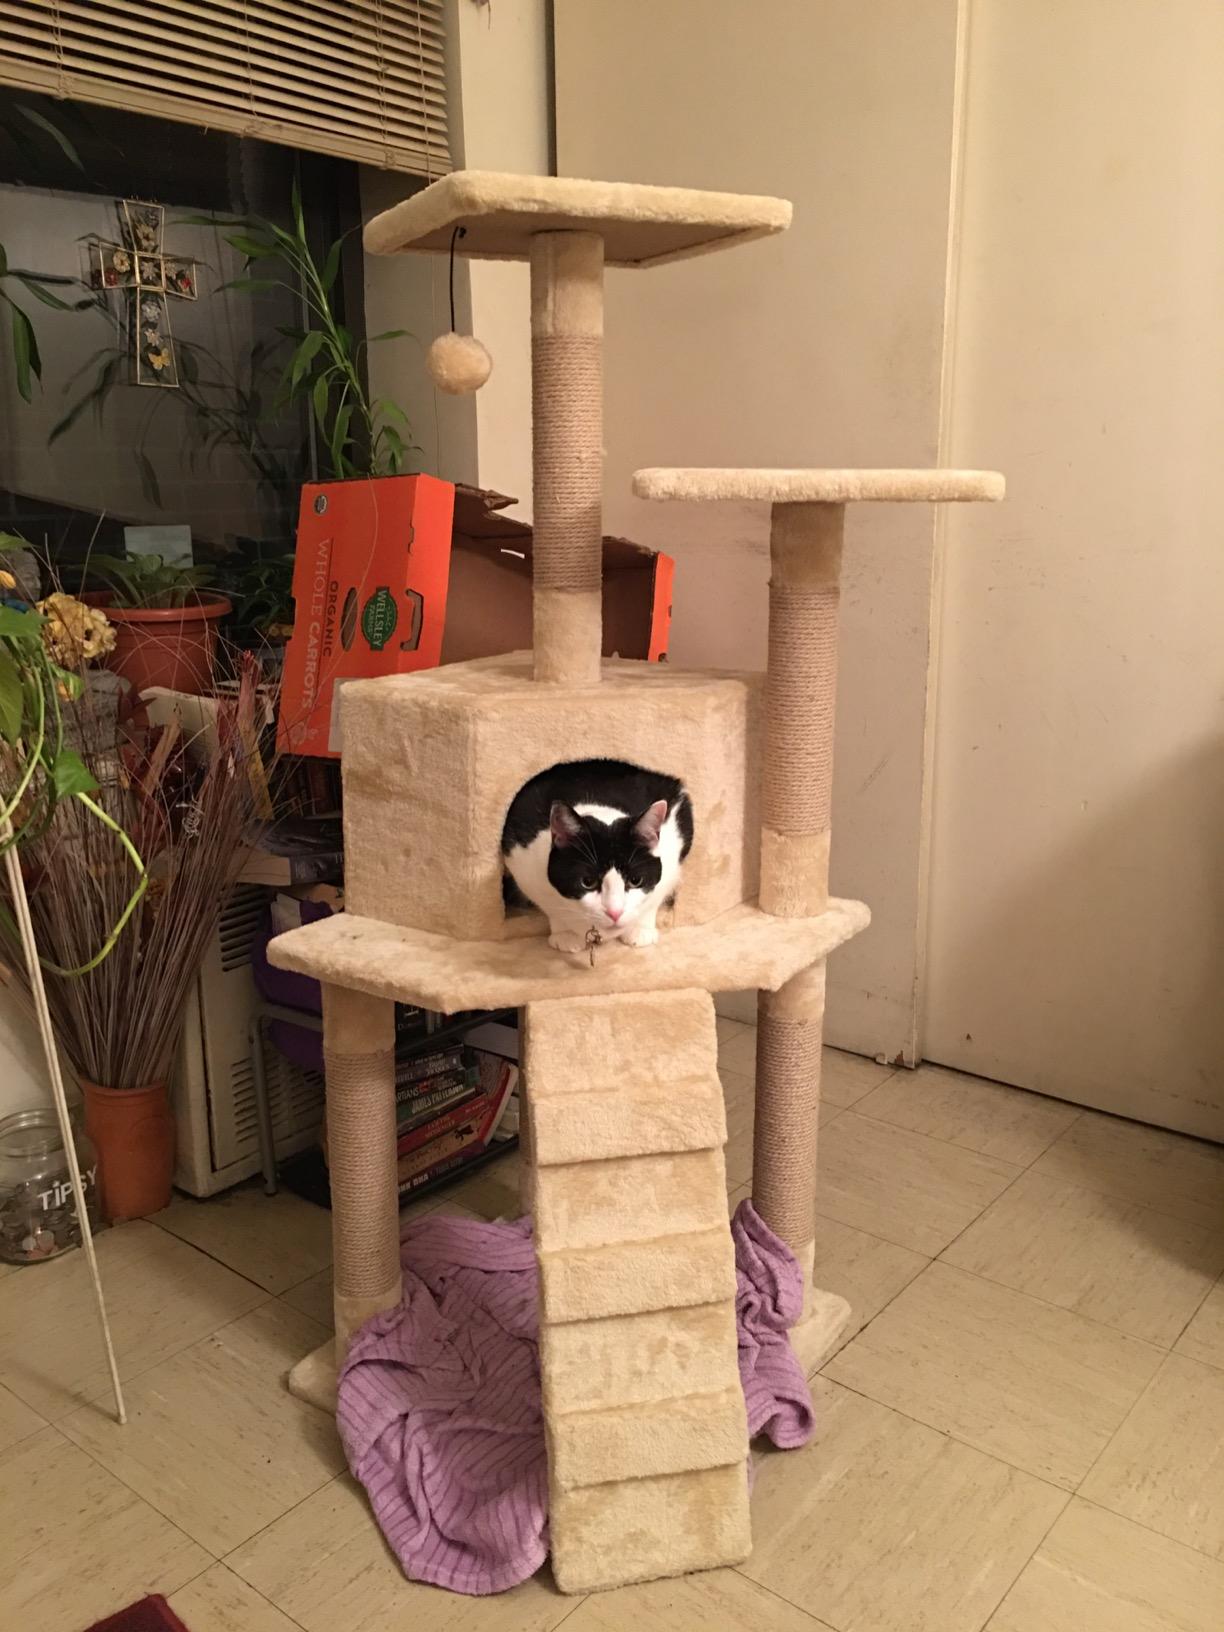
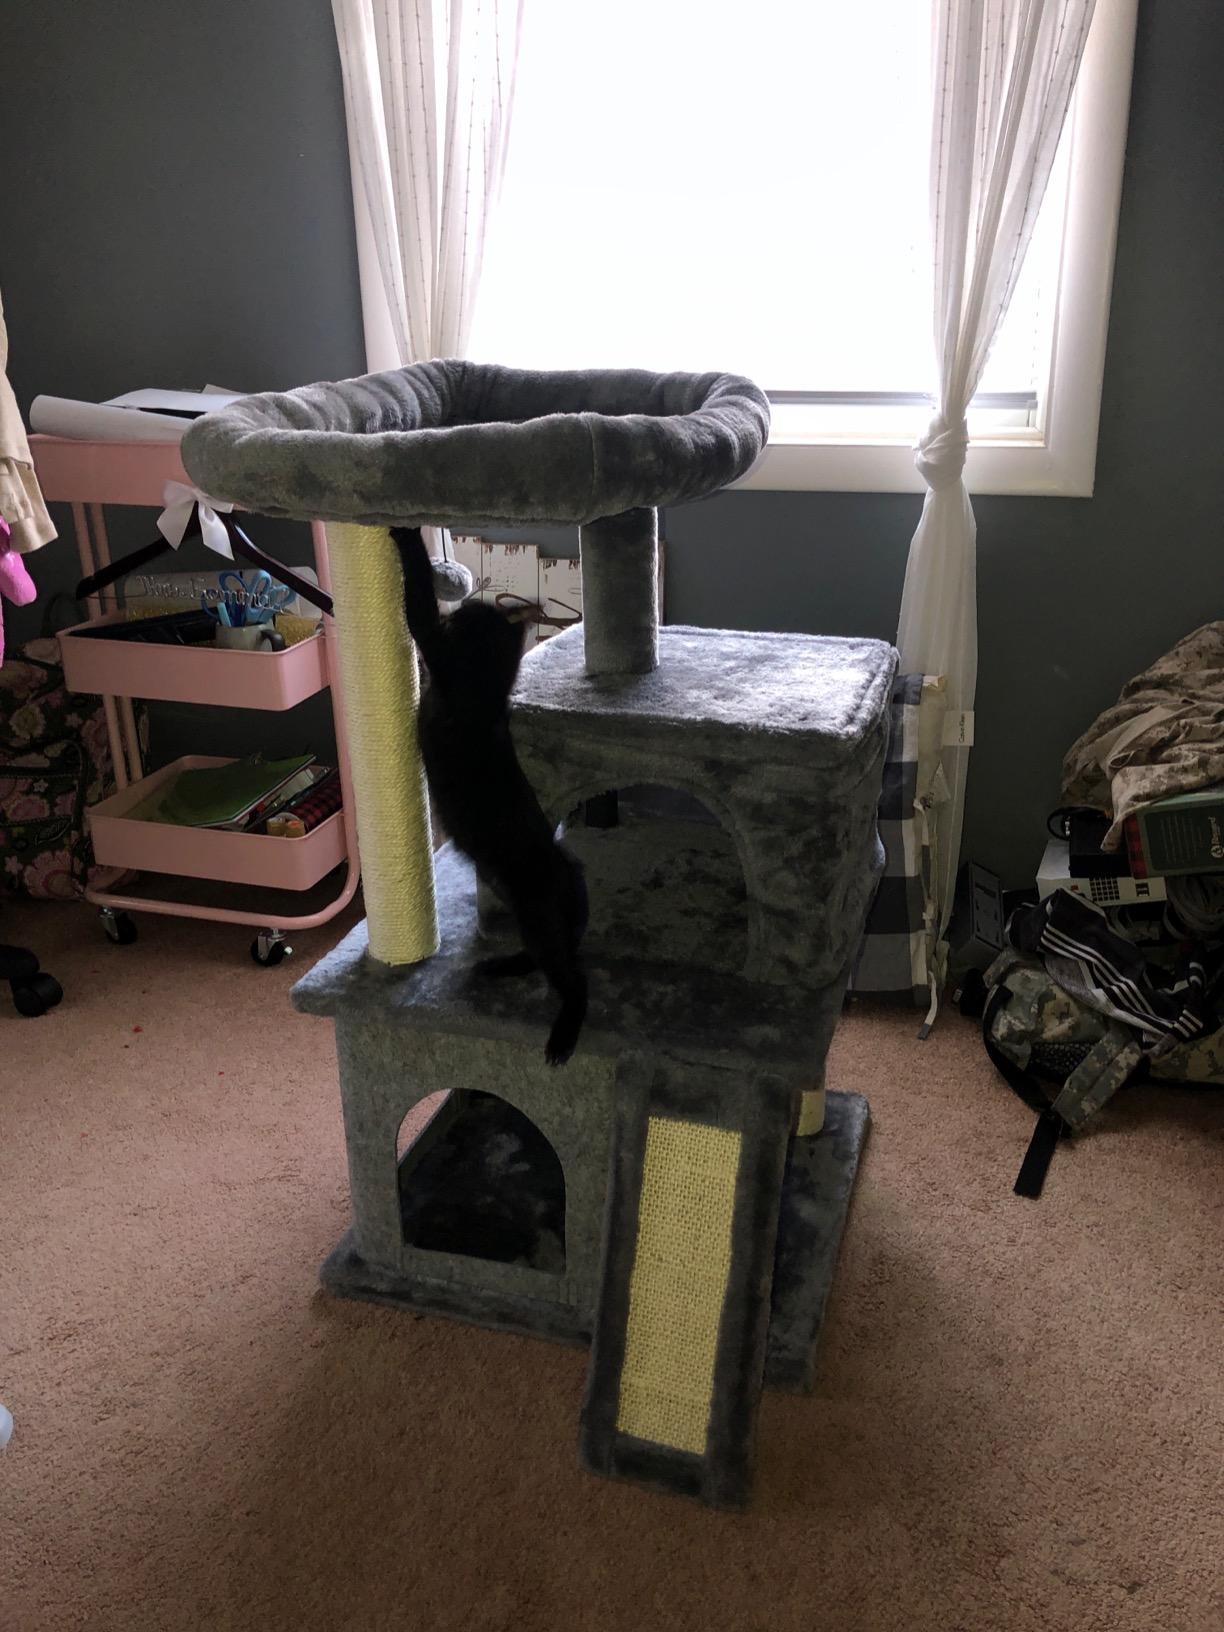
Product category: items_cat tree
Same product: no